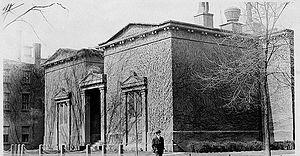
La Skull and Bones est une société secrète de l'université Yale aux États-Unis. Ce groupe est aussi connu par les anglophones sous les noms « Chapter 322 » et « Brotherhood of Death ».